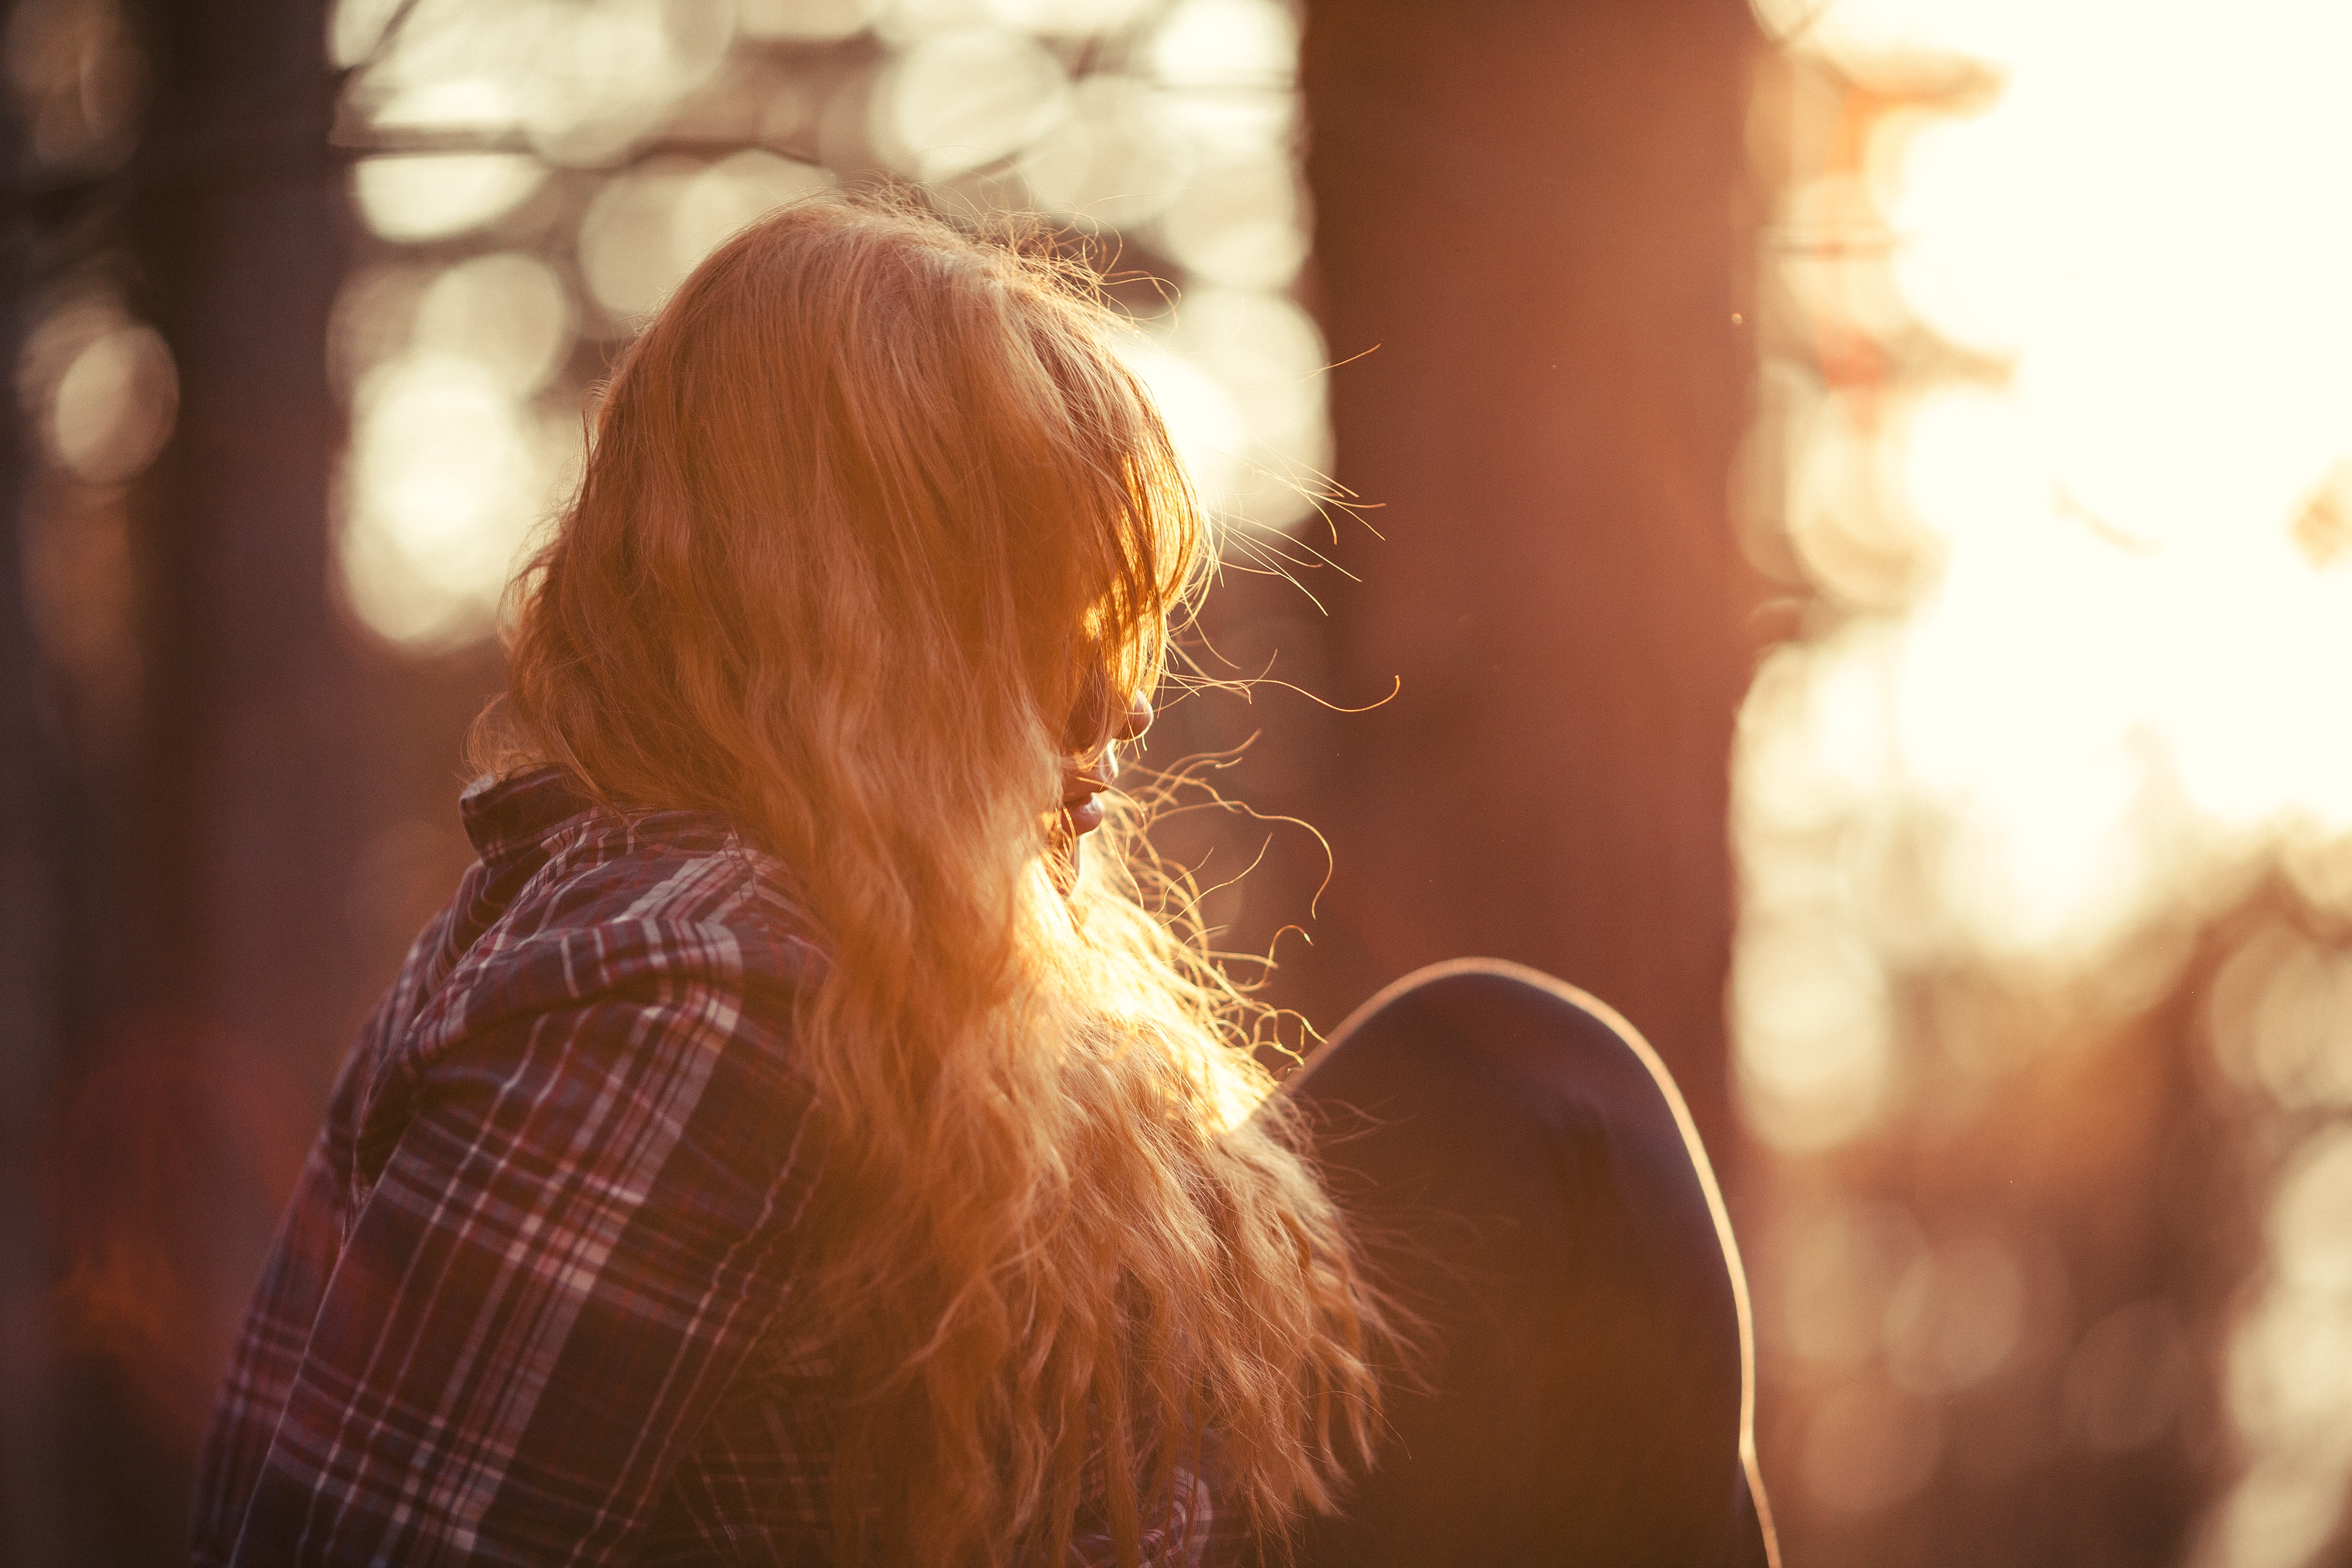
nature, forest, outdoor, person, light, people, sky, girl, sun, sunset, photography, sunlight, summer, vacation, female, carefree, portrait, young, color, autumn, romance, freedom, lifestyle, leisure, close up, sunny, fun, happy, happiness, photograph, lensflare, beauty, joy, emotional, enjoy, emotion, atmospheric, interaction